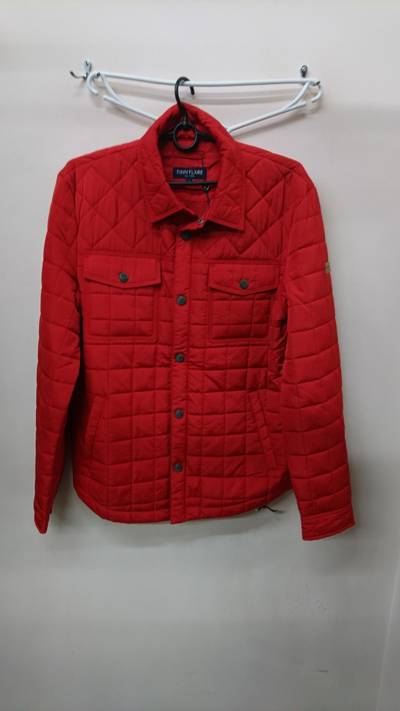
Waste category: clothes